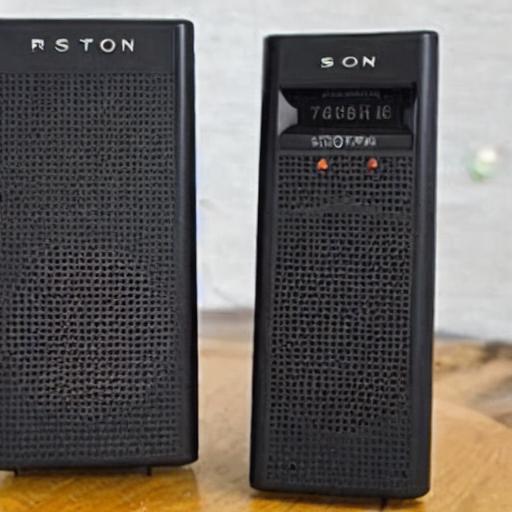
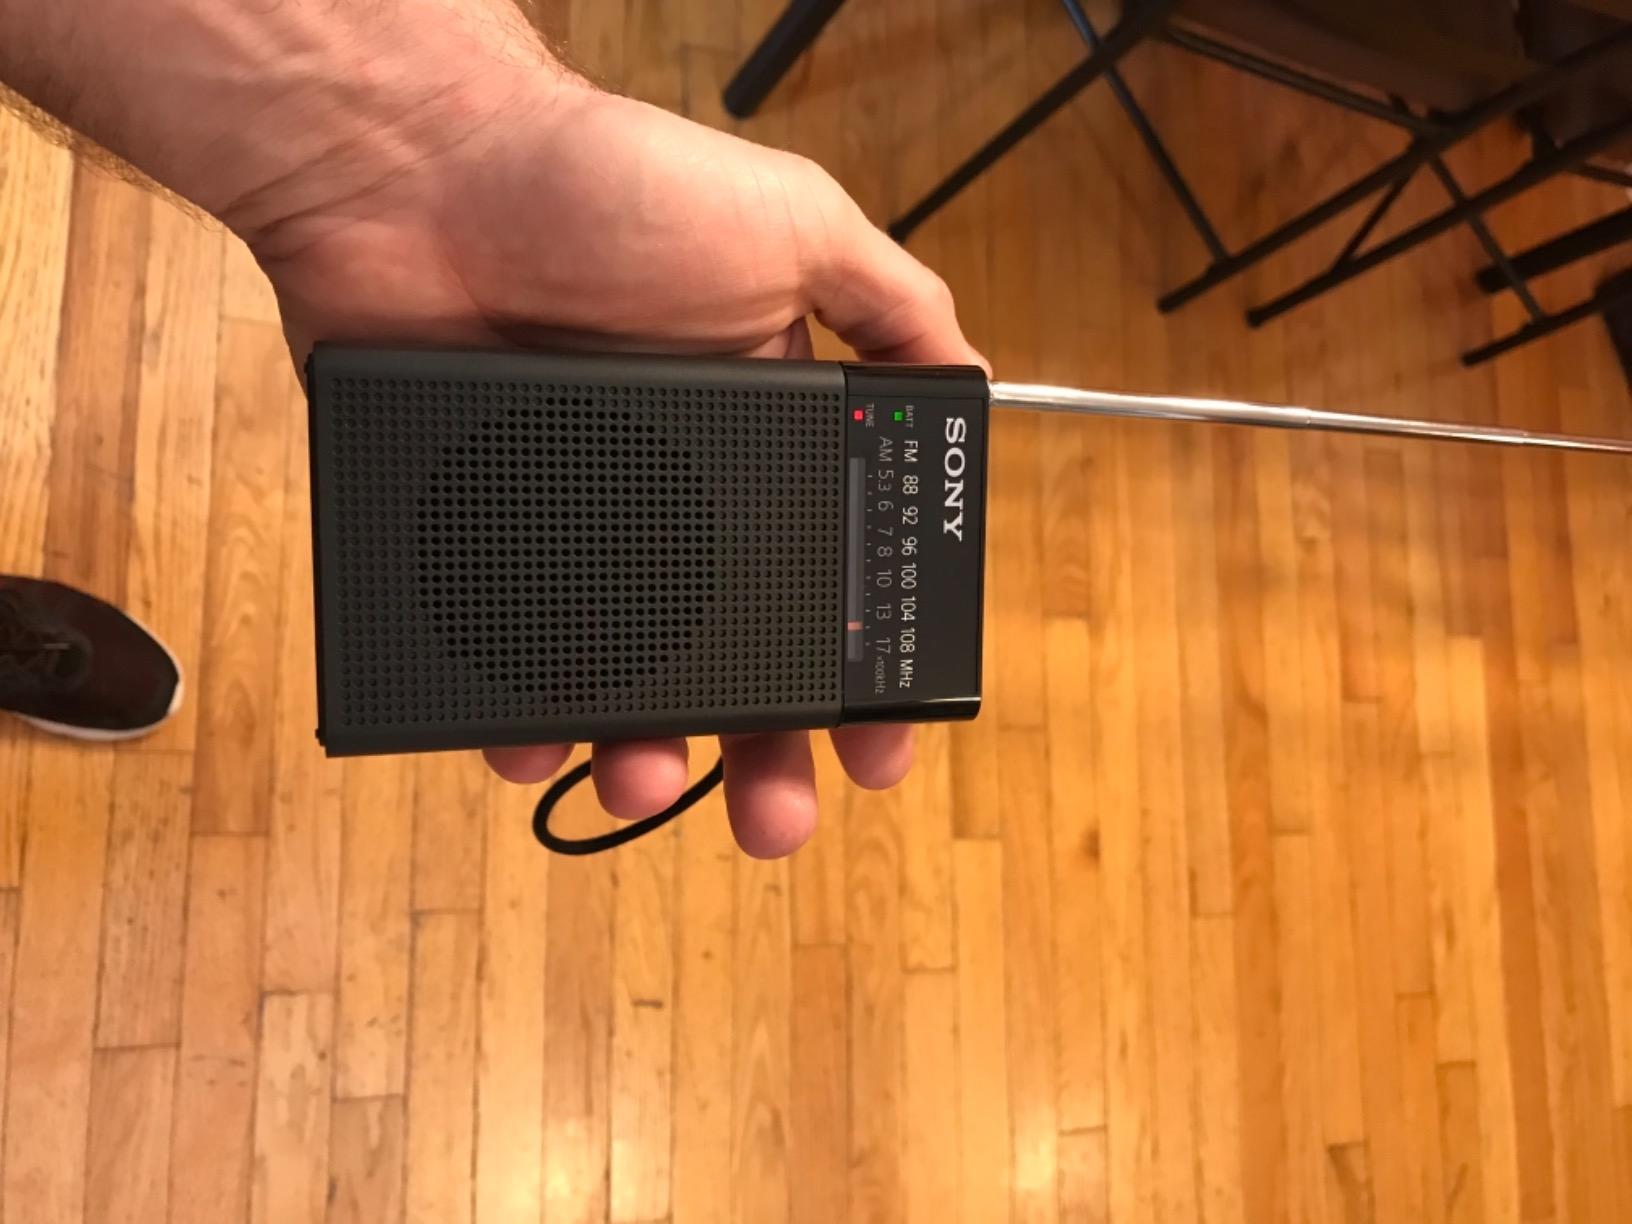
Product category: radio
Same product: no